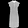
Label: Dress